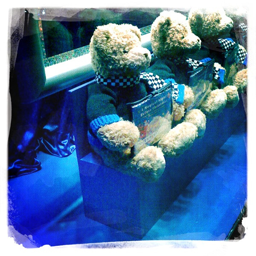
Teddy bears dressed in sweaters and scarfs sit on a bench holding a book.
A row of teddy bears next to a window.
a couple of teddy bears in scarfs are sitting together
Several teddy bears dressed sweaters and seated on a bench are on display.
A bunch of stuffed animals  that are sitting down.